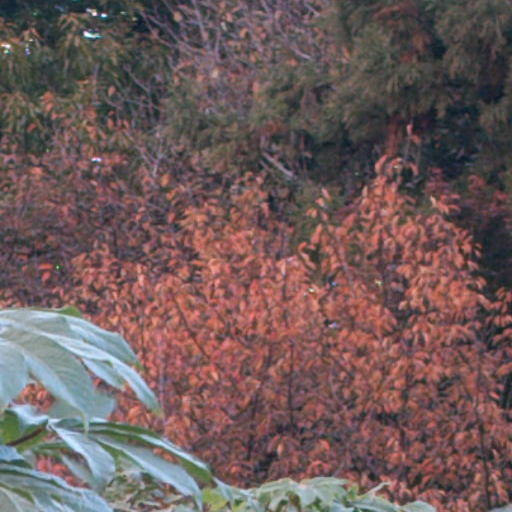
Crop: cassava